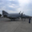
Label: airplane